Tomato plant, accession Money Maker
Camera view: horizontal (90 deg, fisheye); turntable rotation: 300 degrees
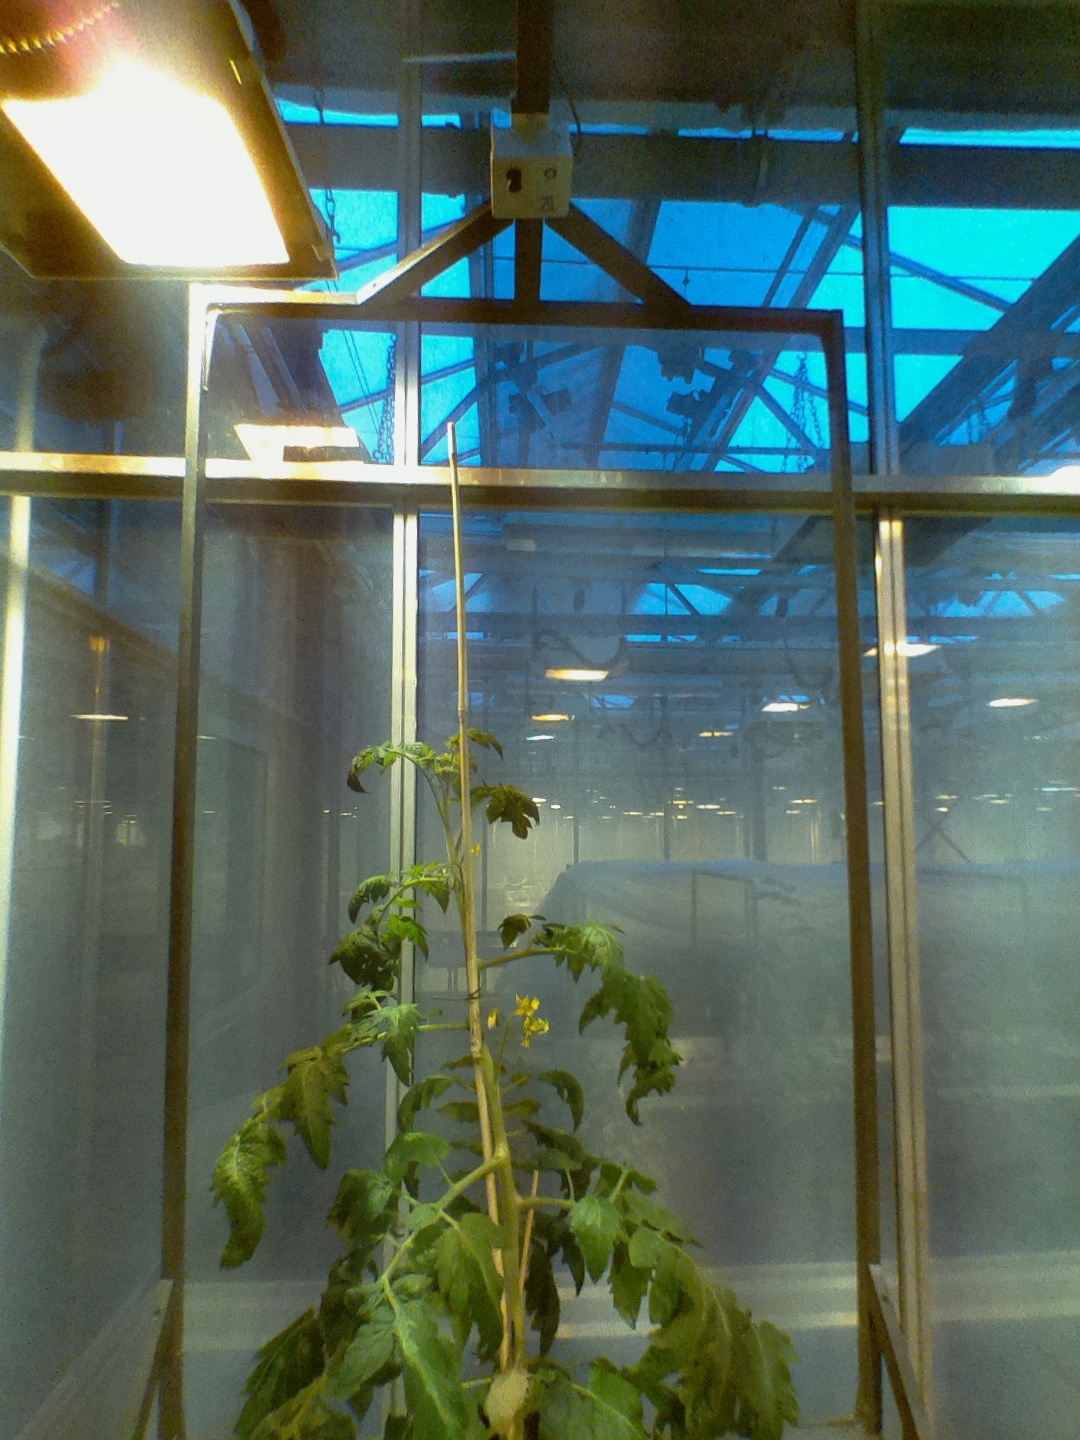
BBCH growth stage 66: Full flowering, 60%-70% of flowers open, more petals falling